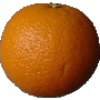
Label: Orange 1